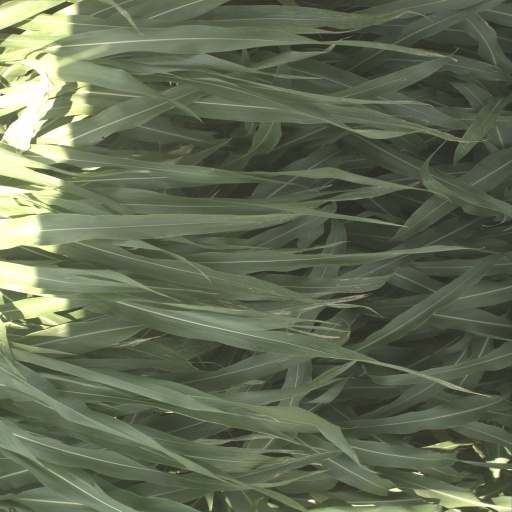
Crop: sorghum